Carmine Nigro

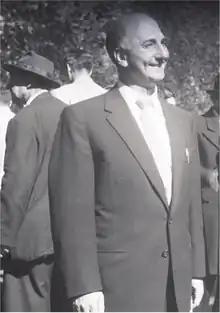

Carmine Domenico Nigro (January 2, 1910August 16, 2001) was former World Champion Bobby Fischer's first chess teacher, from 1951 to 1956.